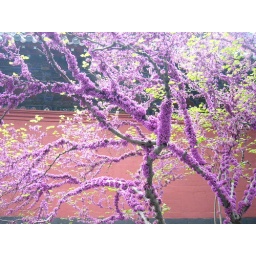
in the white horse temple